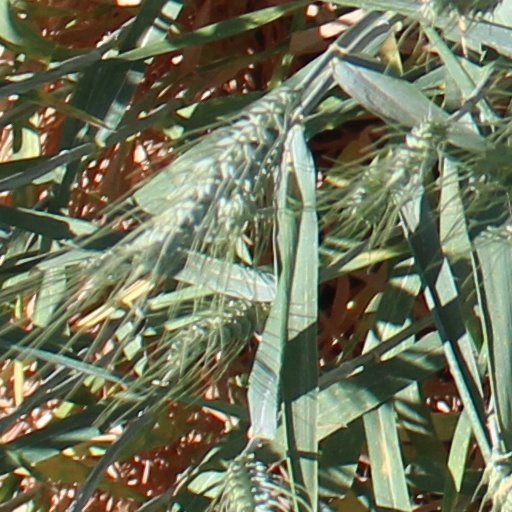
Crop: wheat